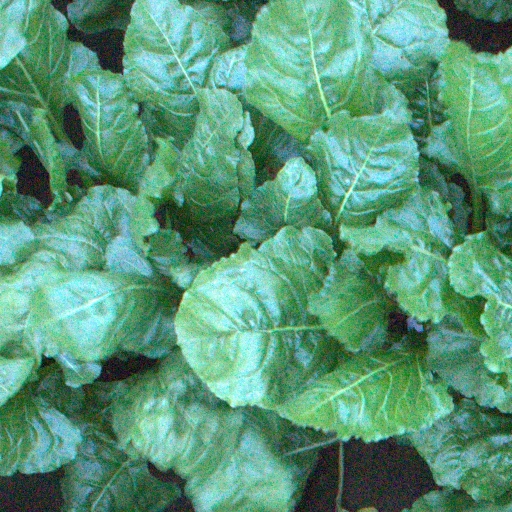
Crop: sugar beet